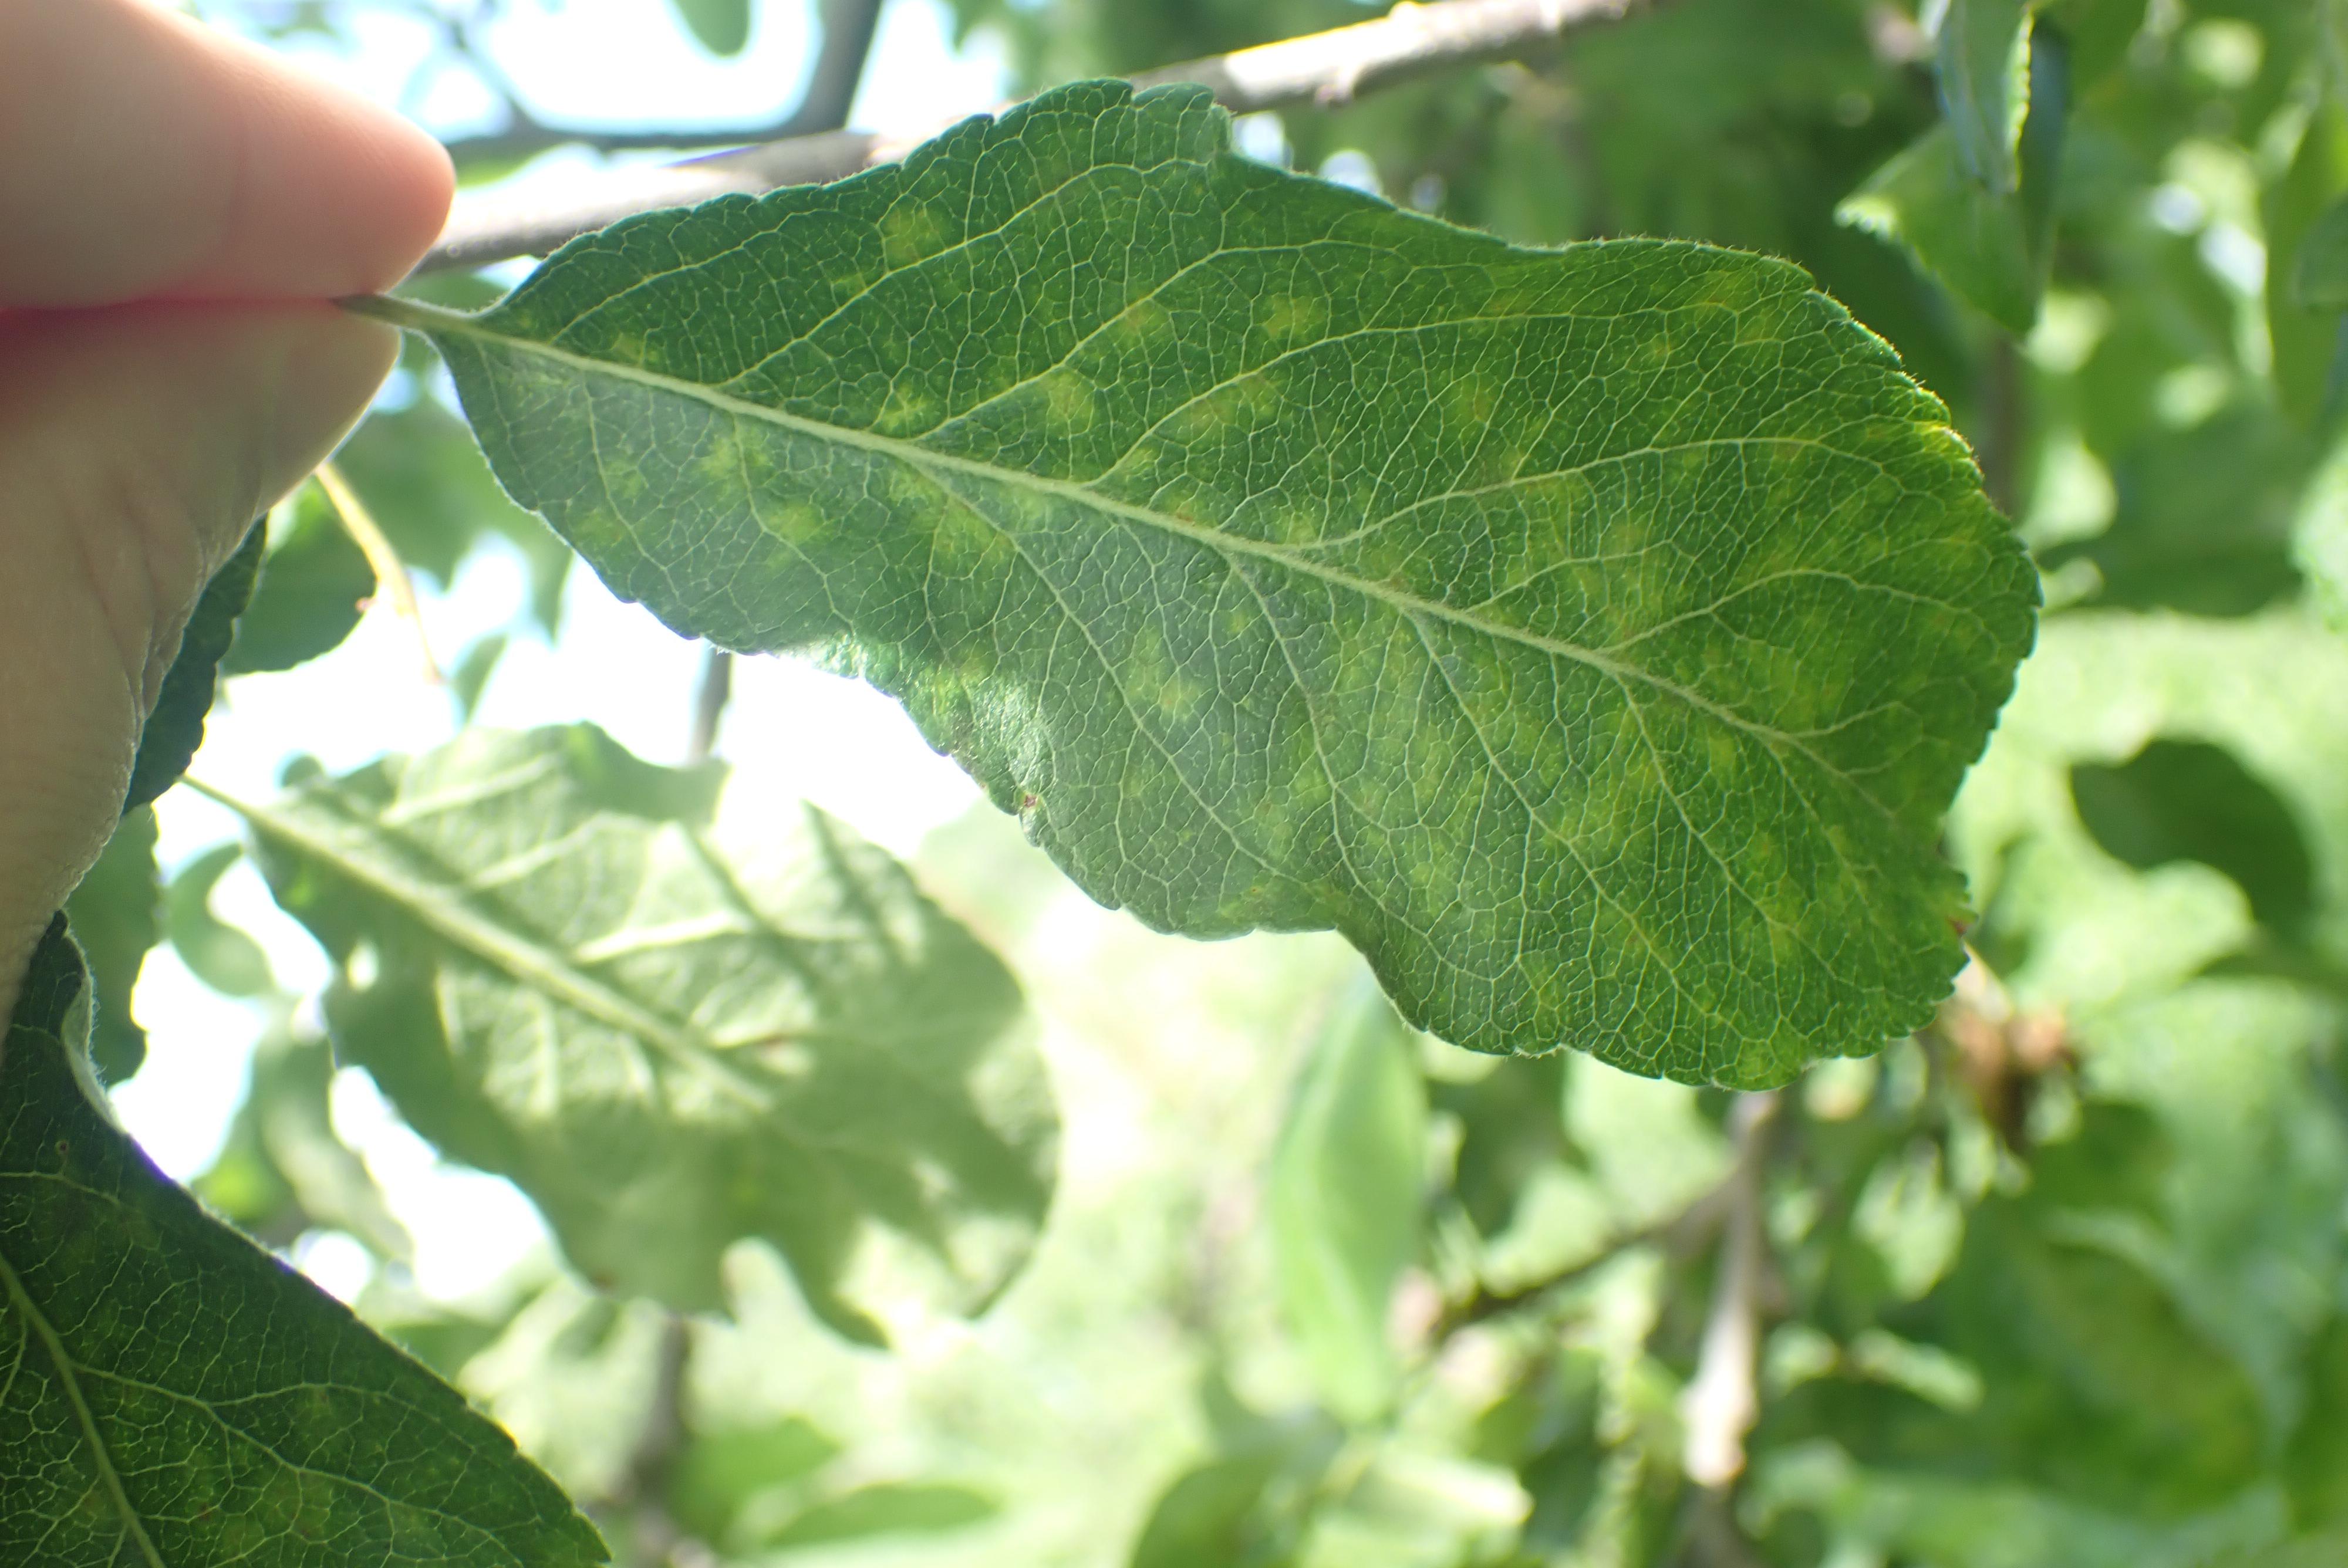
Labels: scab